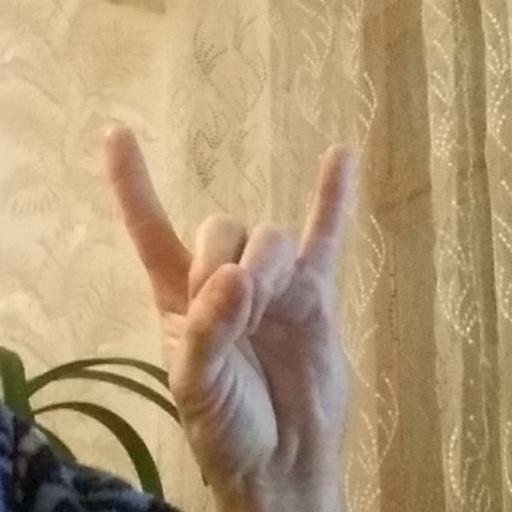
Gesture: rock